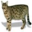
Label: cat